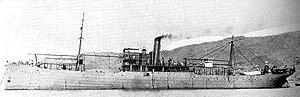
Une proposition de fusion est en cours entre Siège de Tsingtao et Prise de Ts'ing-tao.
Le Japon durant la Première Guerre mondiale fit partie de la Triple-Entente et joua un rôle important sur les routes de ravitaillement du Pacifique sud et de l'océan Indien contre les forces allemandes et en particulier de la marine du Kaiser. Le Japon profita de l'occasion pour étendre sa sphère d'influence en Chine et pour revendiquer un rôle géopolitique lors de la fin du conflit.
Créés peu après l'invention de l'aviation militaire pendant la Première Guerre mondiale, les porte-avions ont d'abord été considérés comme des bâtiments auxiliaires et n'ont joué un rôle majeur dans la guerre navale qu'à partir de la Seconde Guerre mondiale. Il a fallu l'attaque de Pearl Harbor de décembre 1941 pour démontrer la supériorité de l'aviation embarquée sur la grosse artillerie des navires de ligne, grâce à sa portée incomparablement plus grande pour une force de frappe équivalente. La bataille de la mer de Corail, en mai 1942, est le premier affrontement uniquement aéronaval de l'histoire, dans lequel les forces navales japonaises et américaines s'affrontèrent par avions interposés sans jamais être à portée de canon. En 1944-45, les plus grands cuirassés japonais jamais construits coulent sous les attaques de l'aviation embarquée américaine.